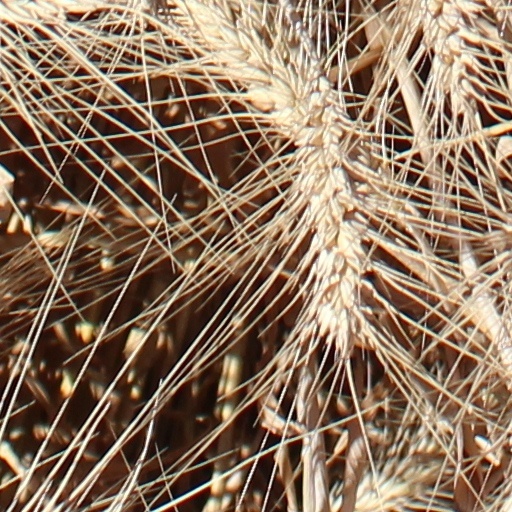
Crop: wheat